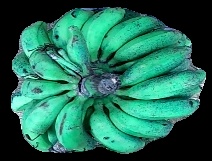
Variety: rasbale
Grade: grade3